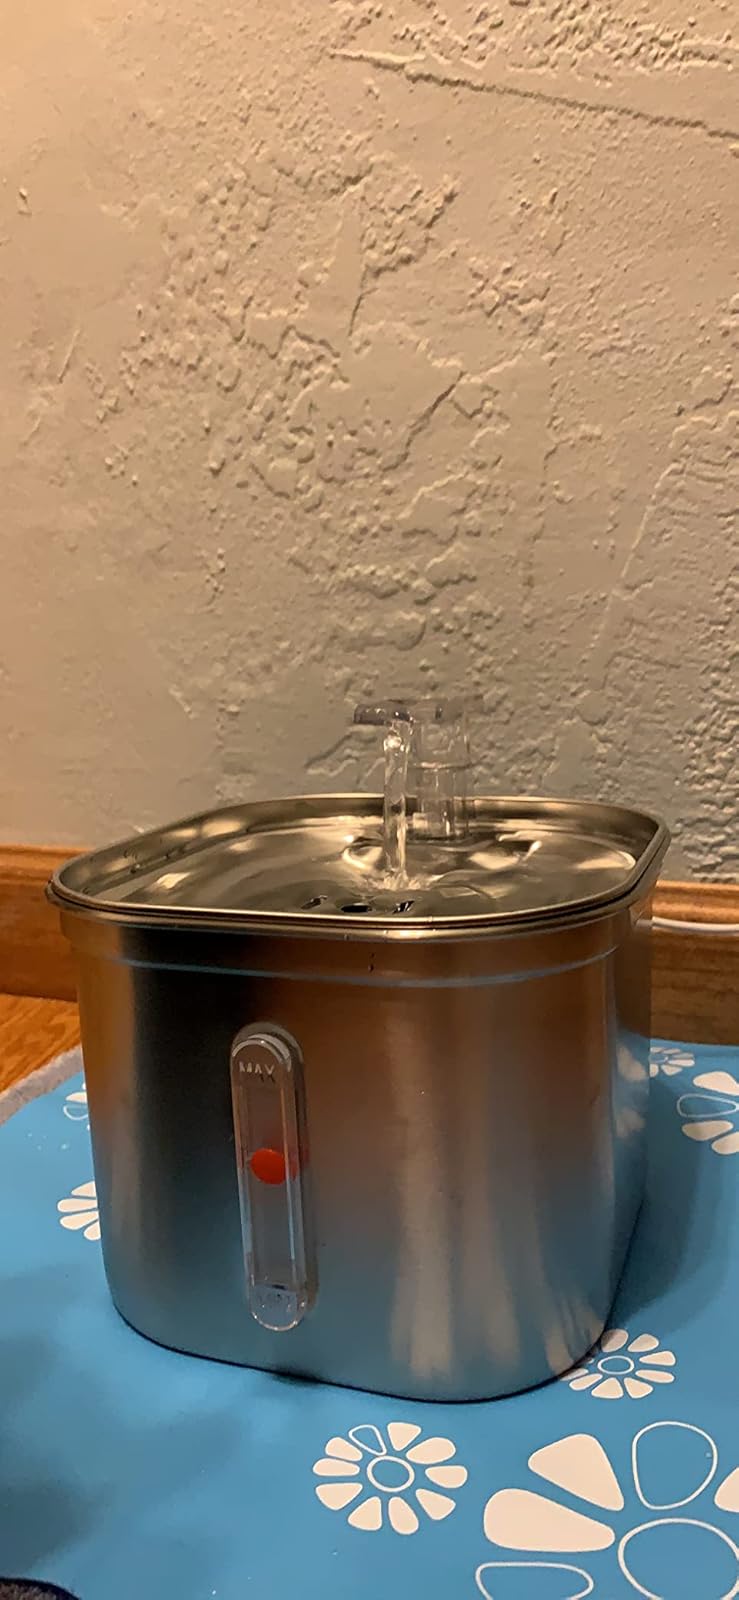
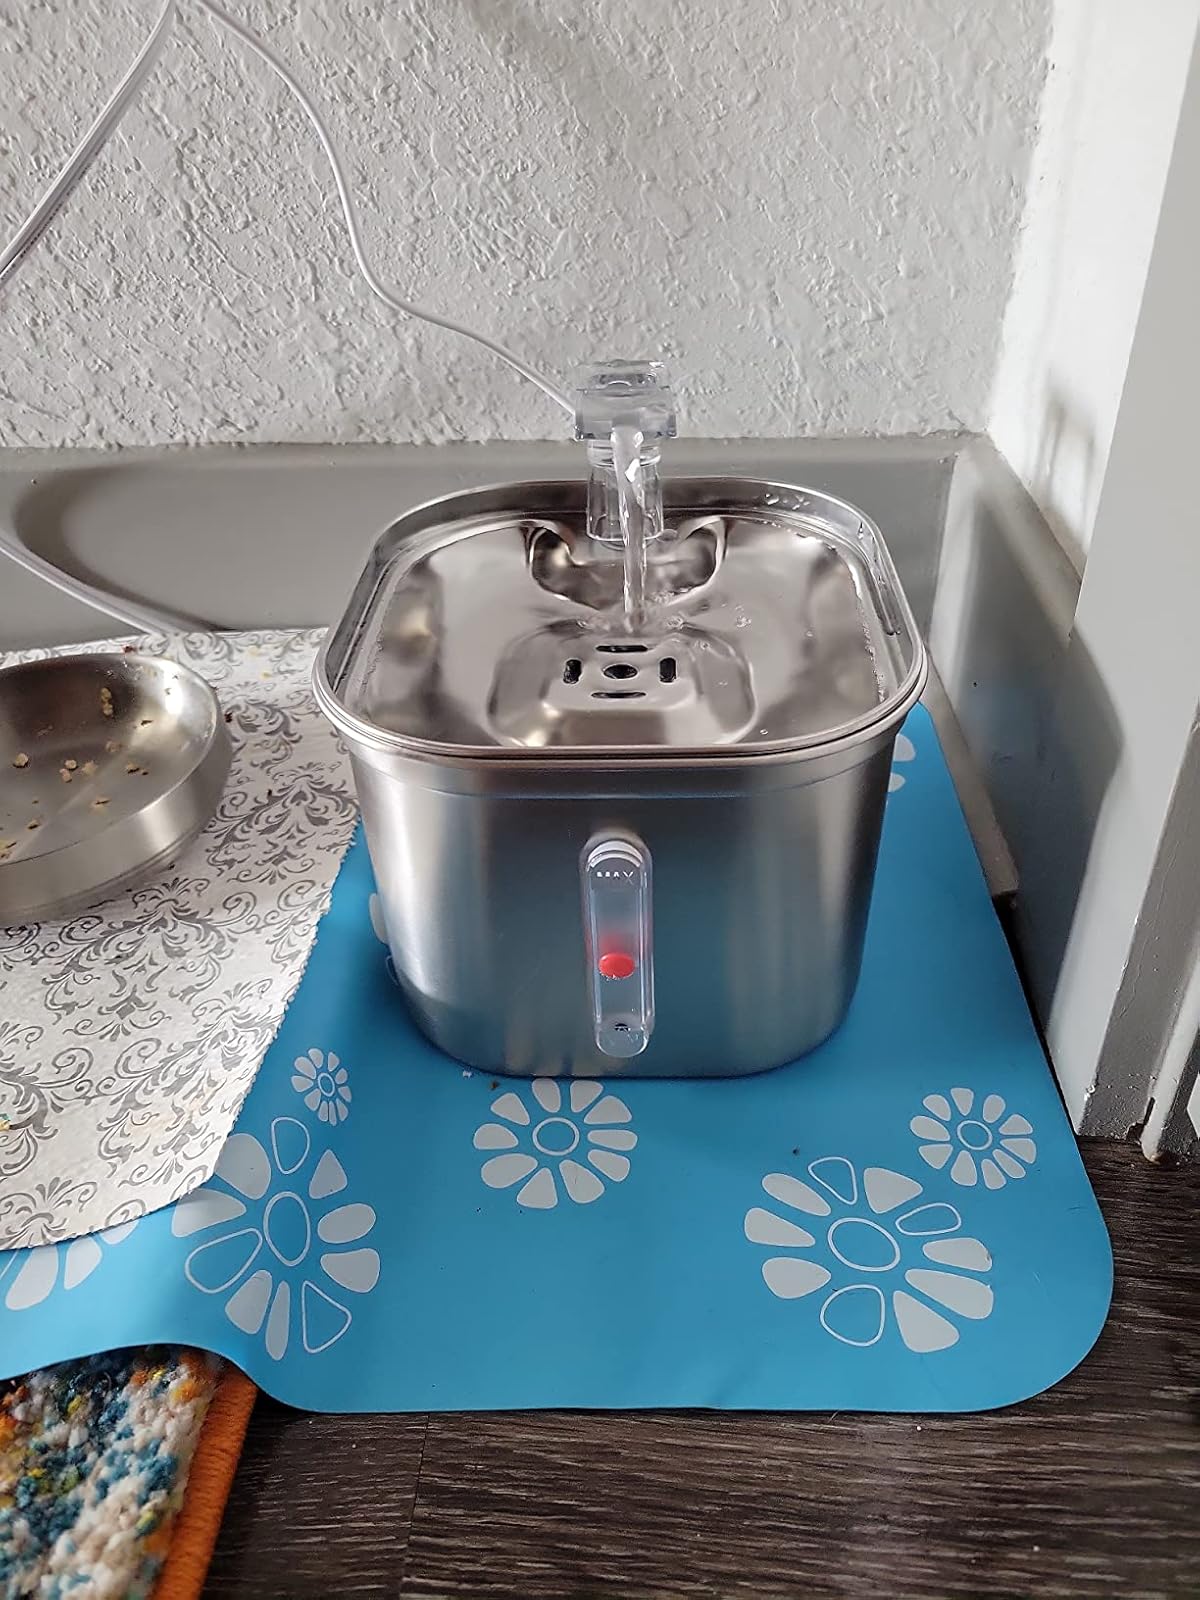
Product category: items_bowl
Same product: yes